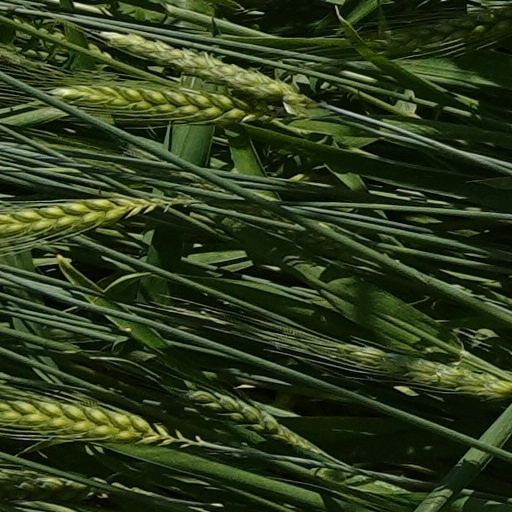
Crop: wheat